William Russell, 8th Duke of Bedford

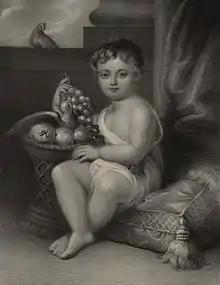
Portrait of Lord Russell as a child

William Russell, 8th Duke of Bedford (1 July 1809 – 27 May 1872) styled Marquess of Tavistock from 1839 to 1861, was a British Whig politician. He was the son of Francis Russell, 7th Duke of Bedford and his wife Anna Maria Stanhope.